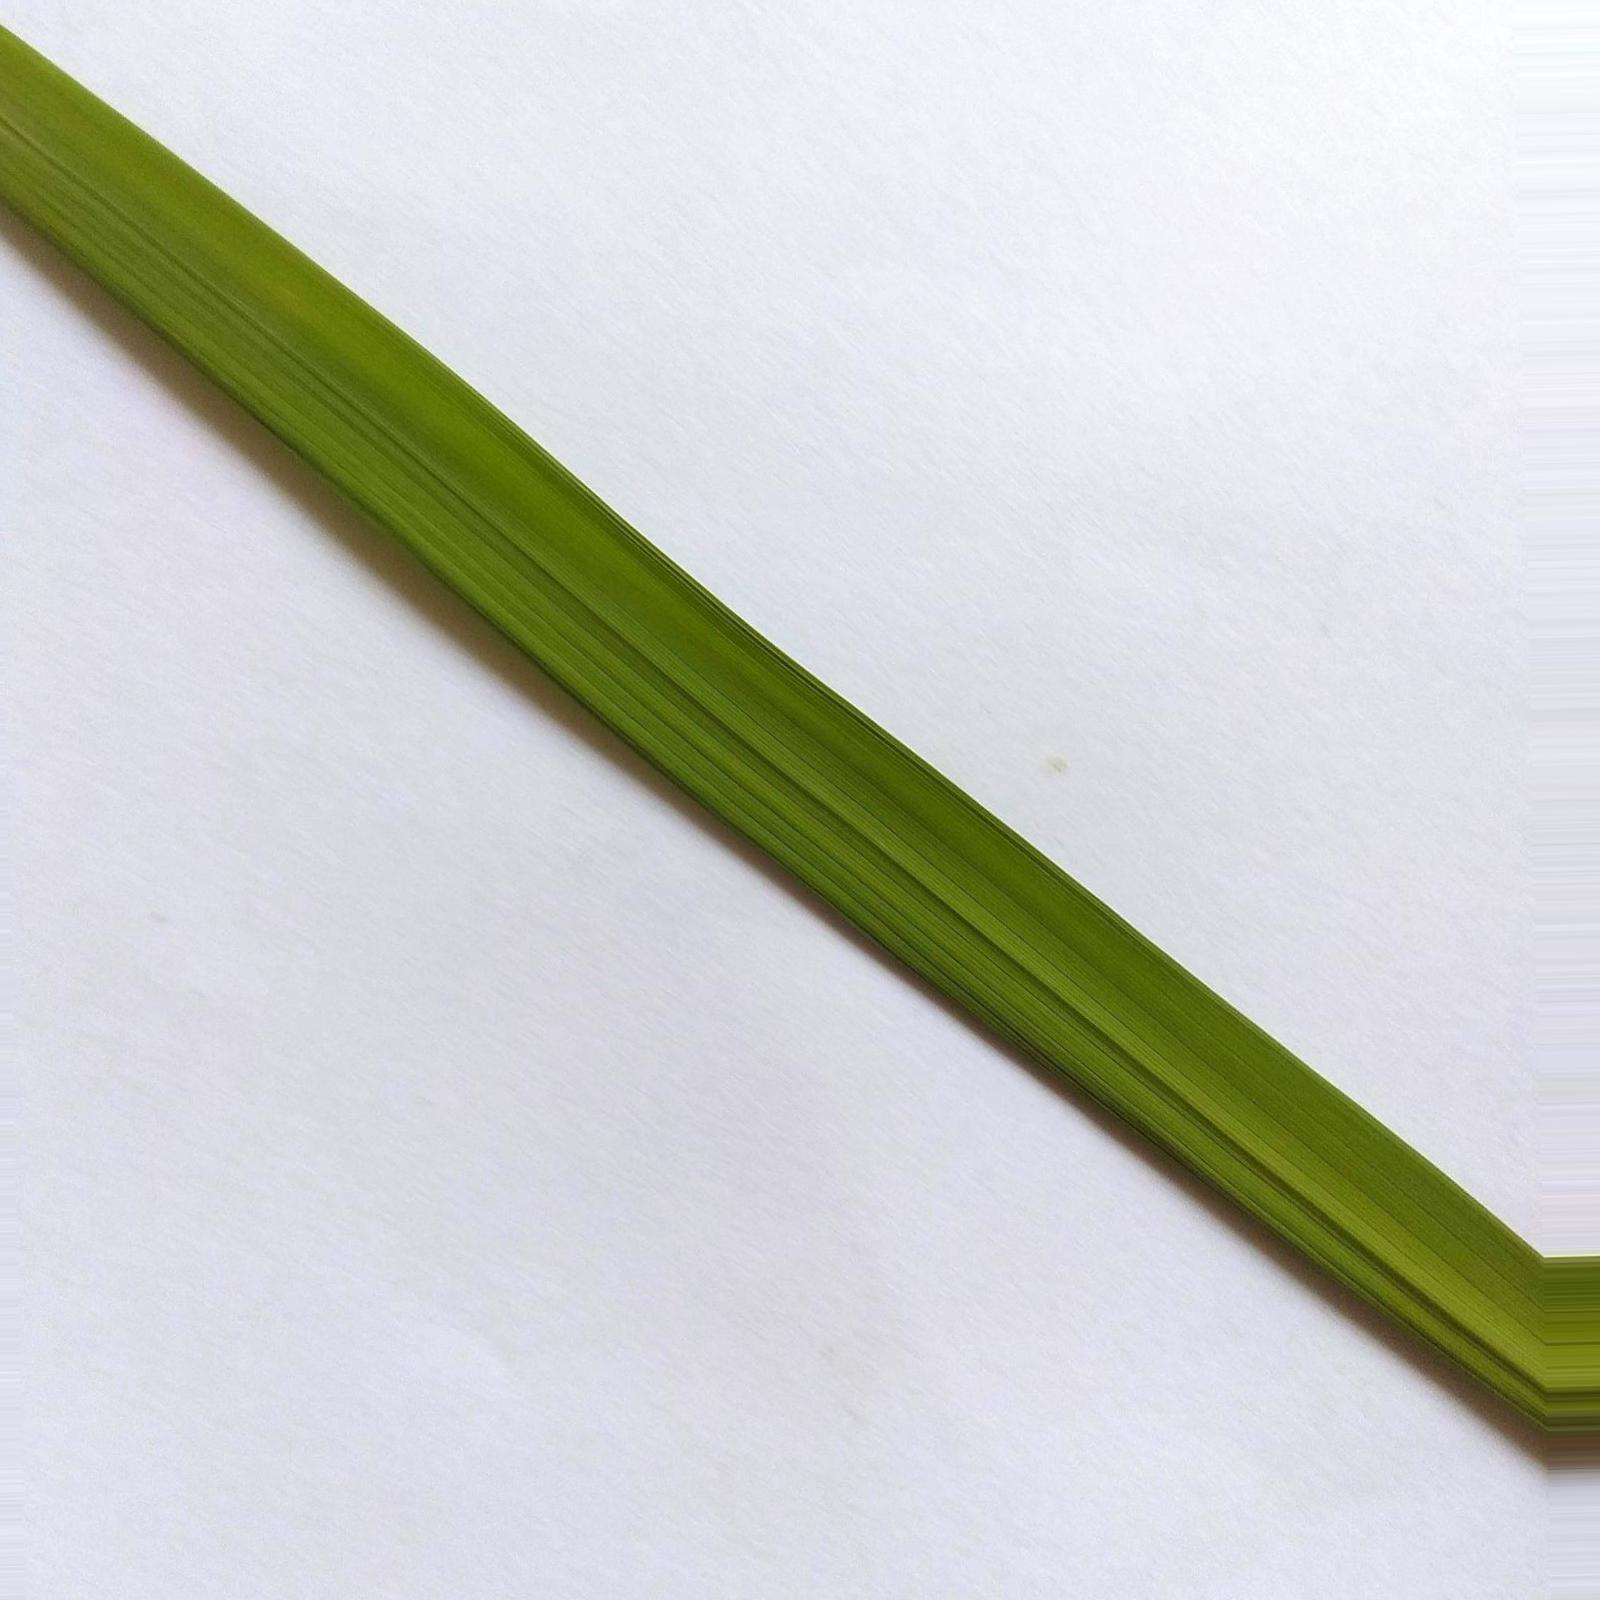
Nhãn: Healthy